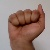
The image shows a hand gesture representing the letter 'A' in Indian Sign Language.